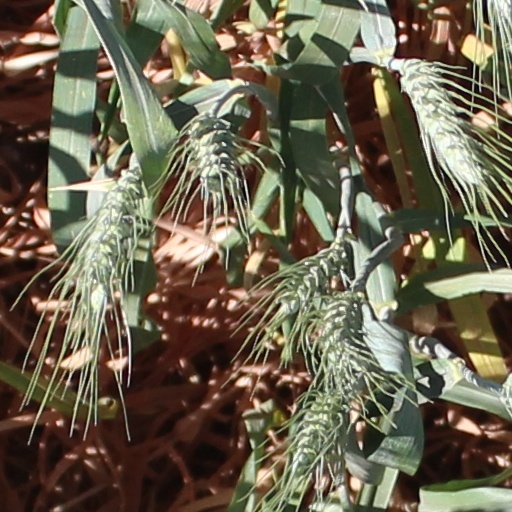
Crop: wheat